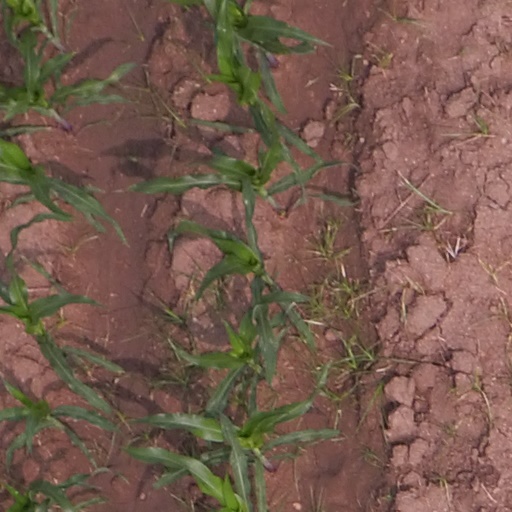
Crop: maize; corn